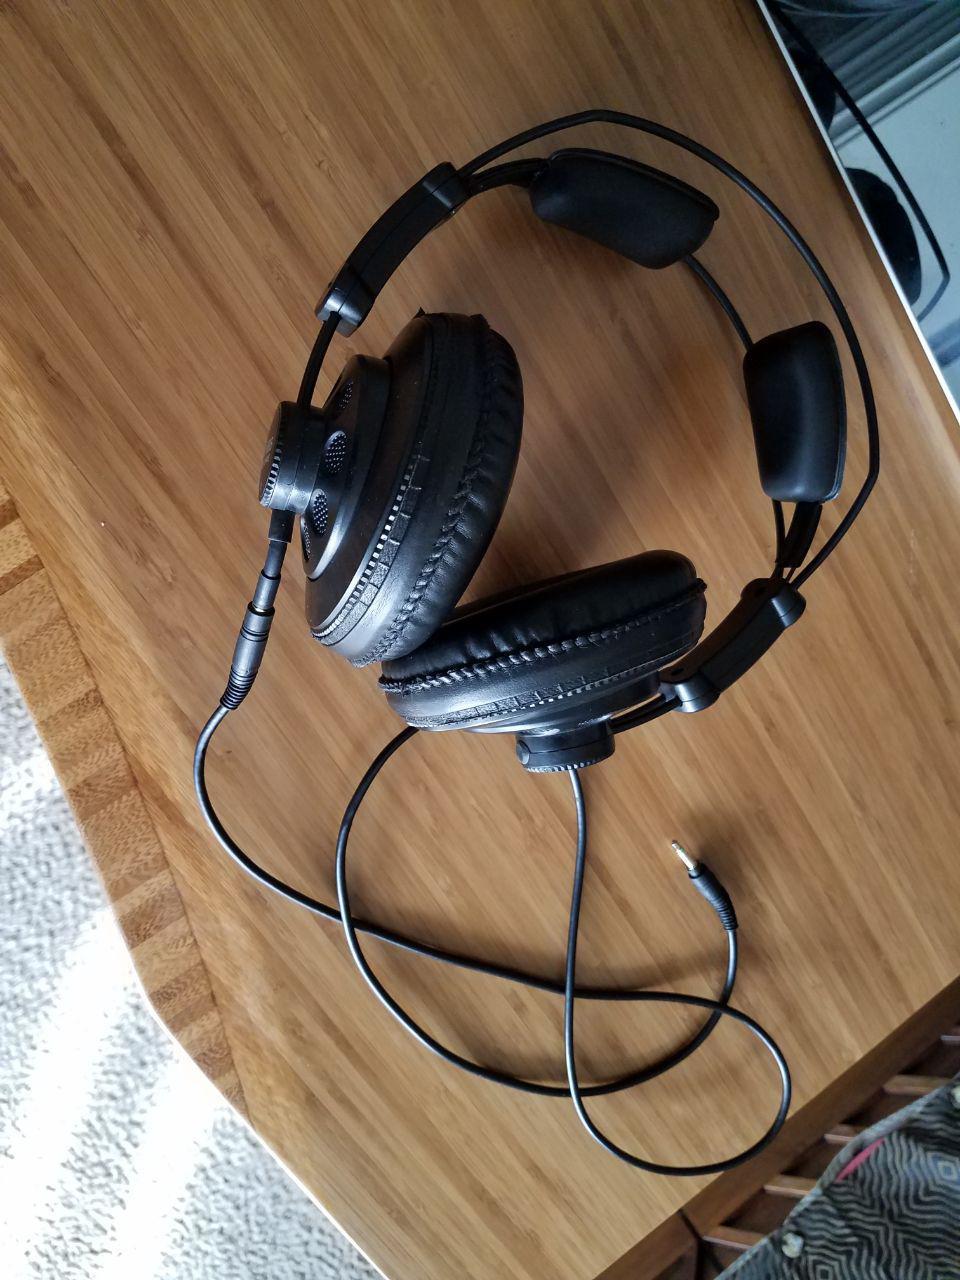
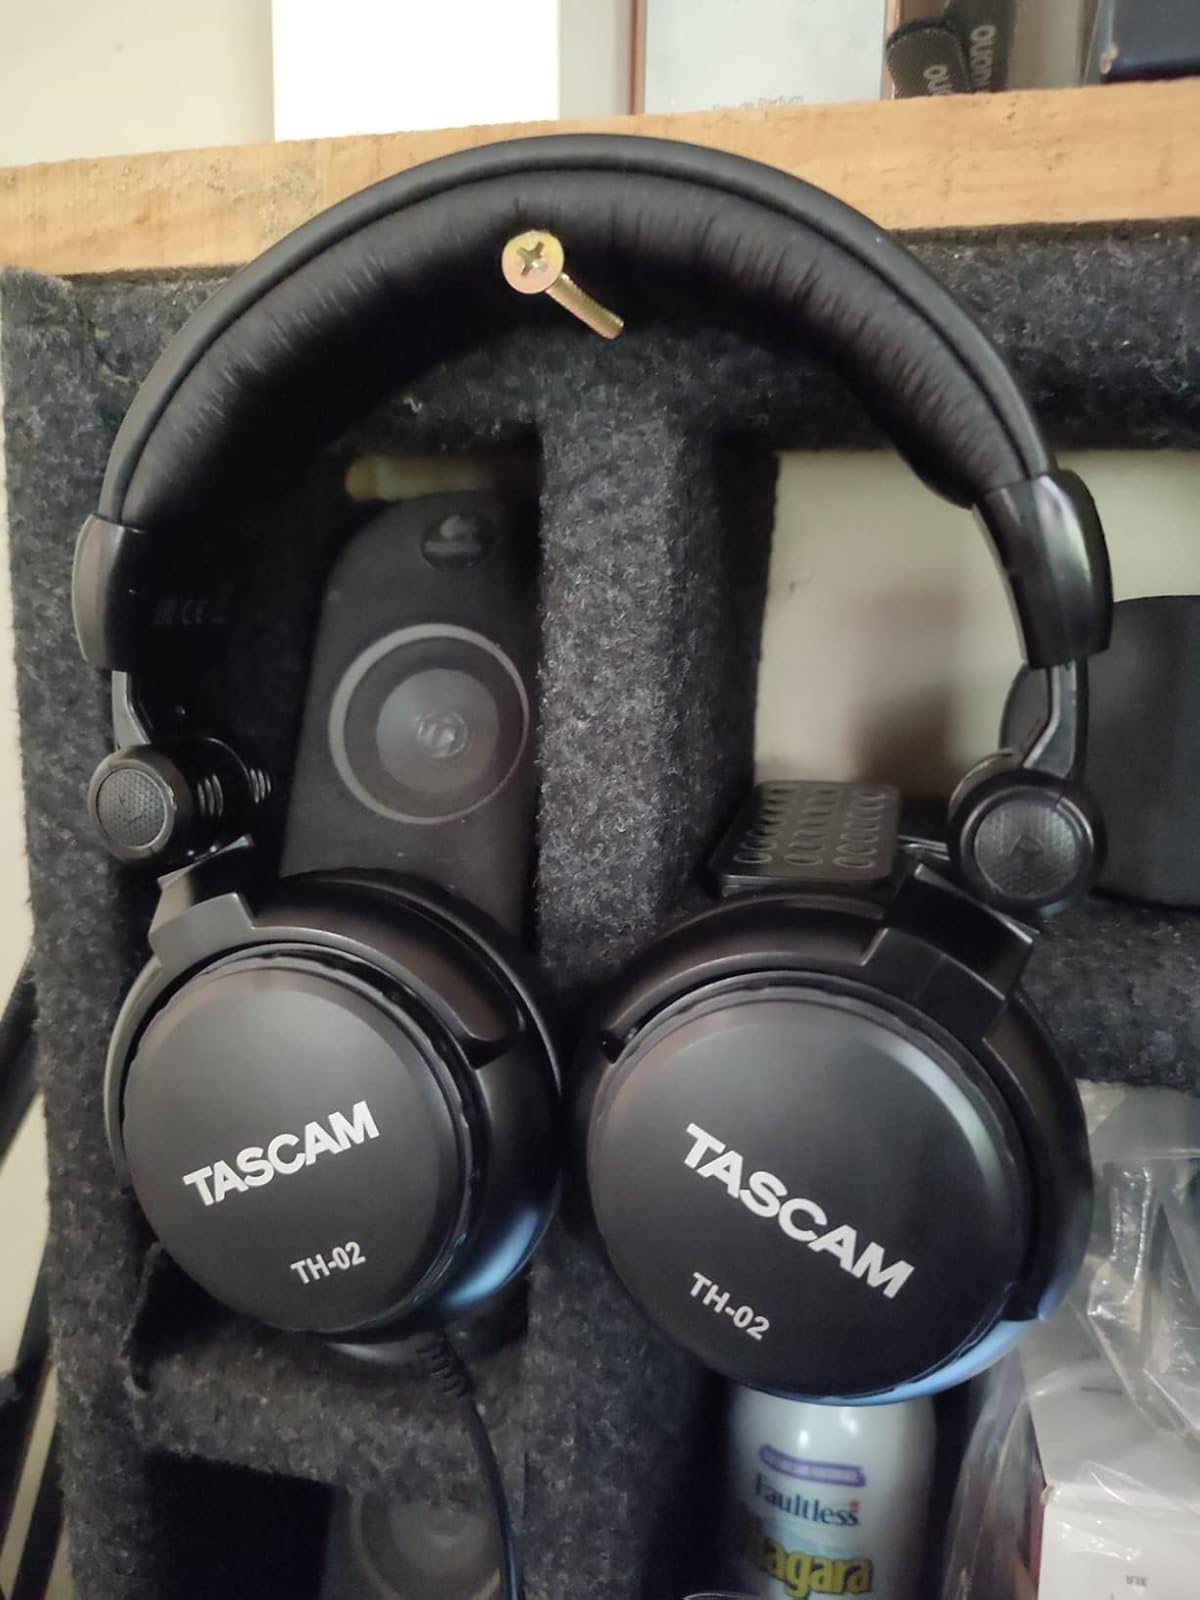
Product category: headphones
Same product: no